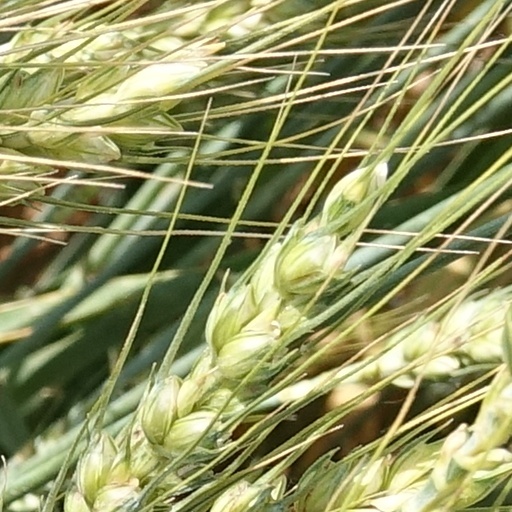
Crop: wheat